Jerry Covington

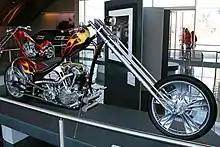
Psychedelic by Jerry Covington

Jerry started building custom motorcycles (choppers) in the early seventies and founded Covingtons Customs in Woodward, Oklahoma, in 1993.